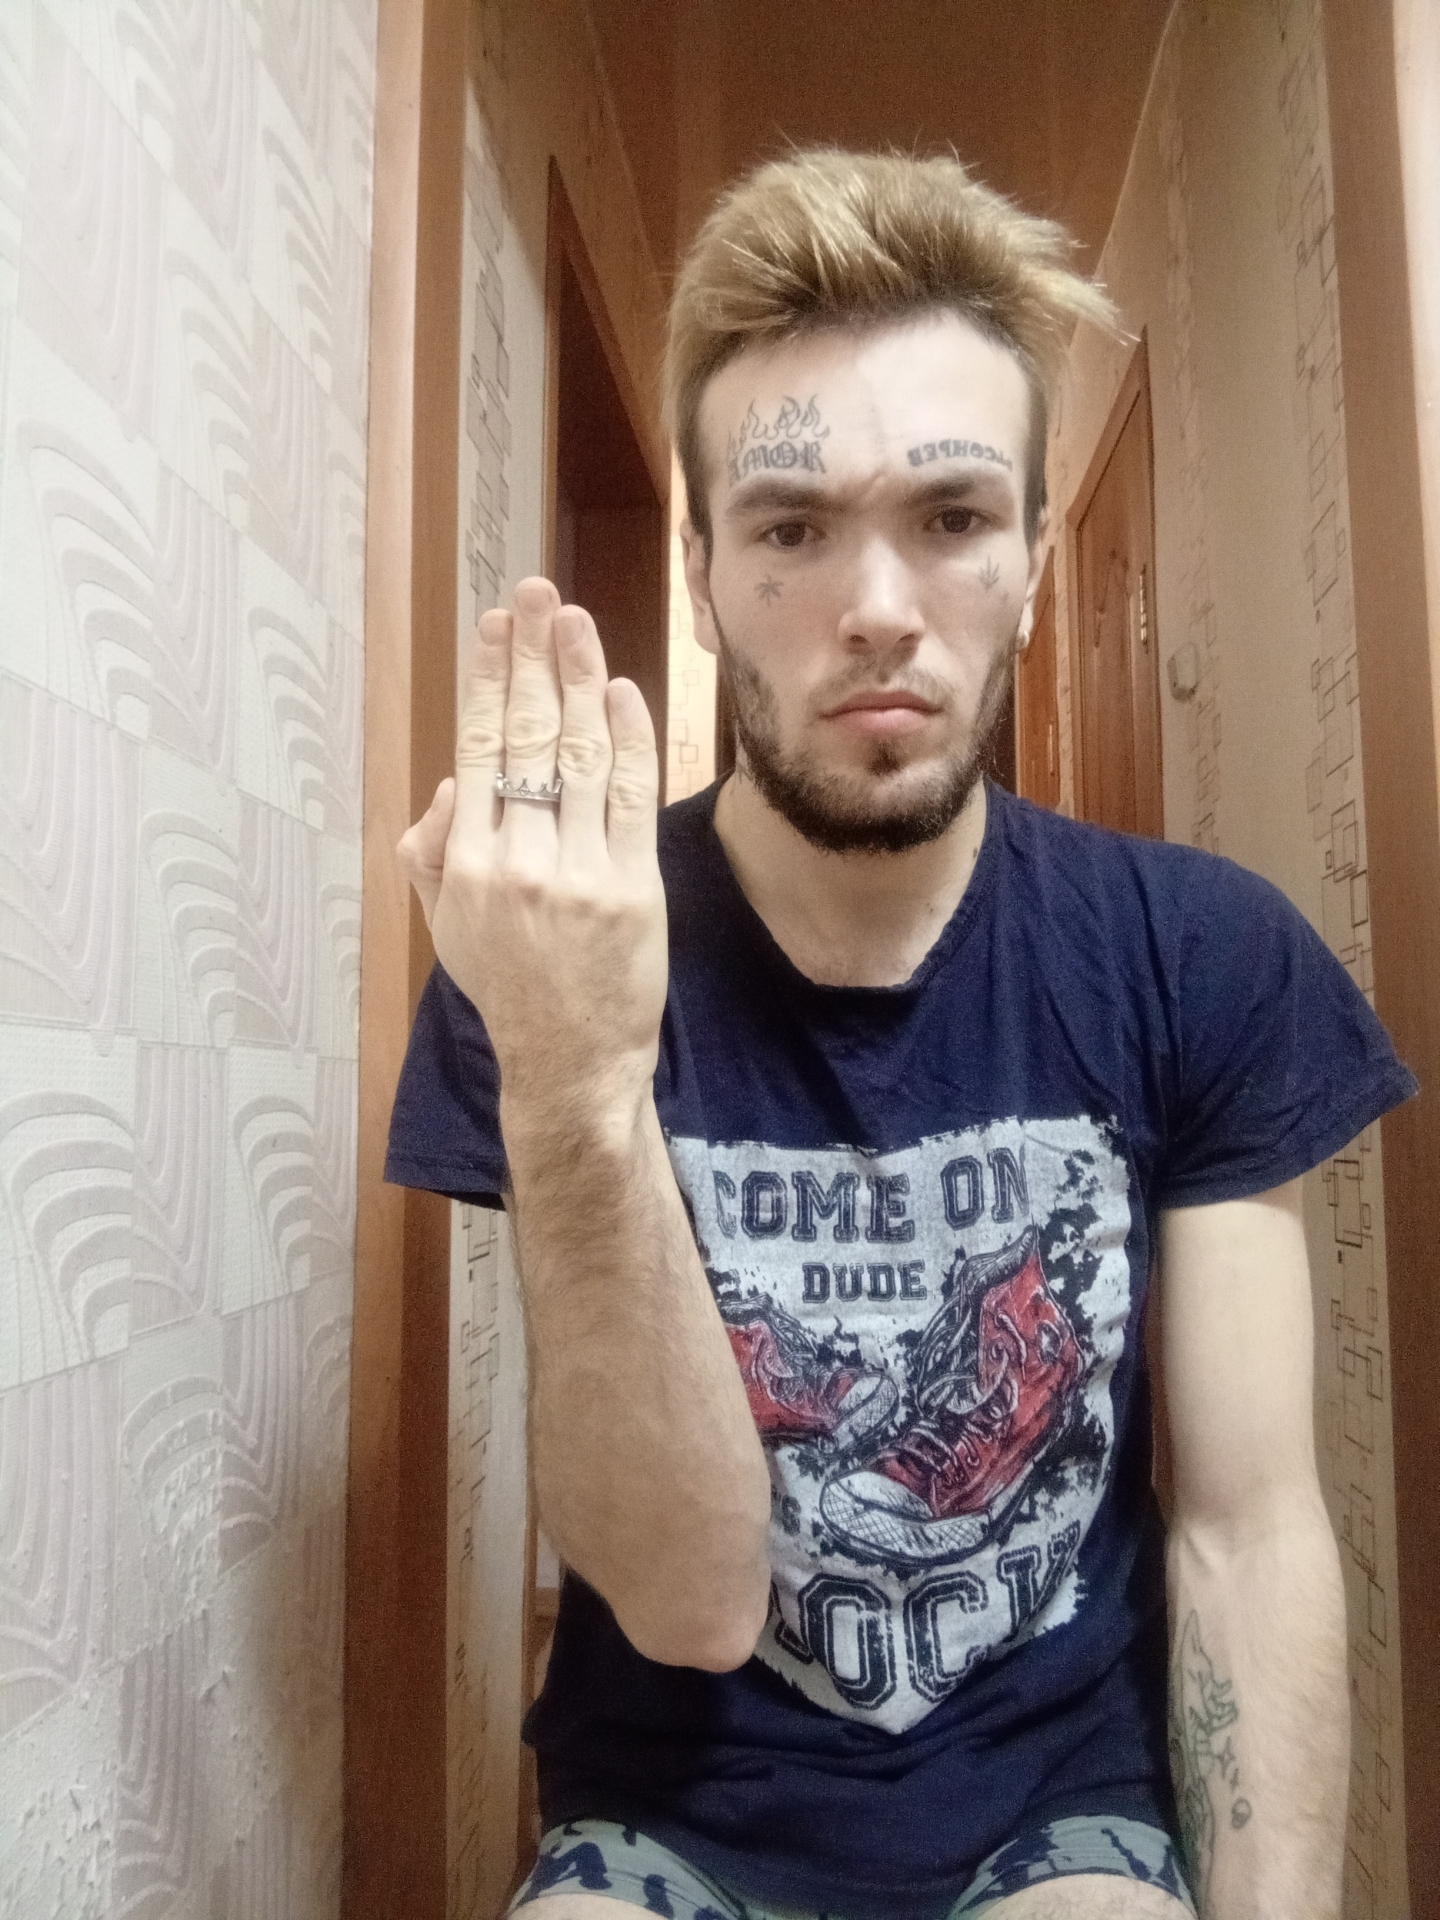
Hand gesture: stop_inverted